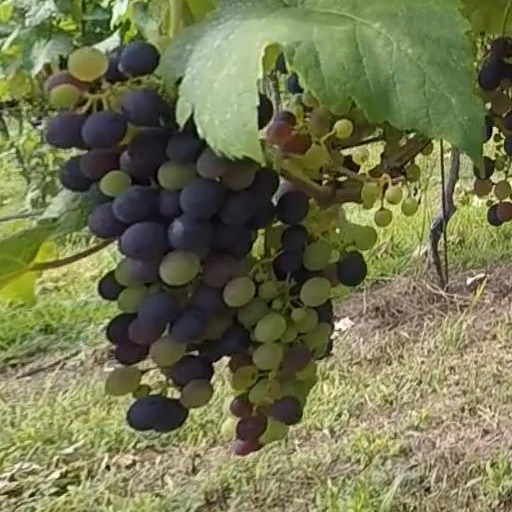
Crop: grape